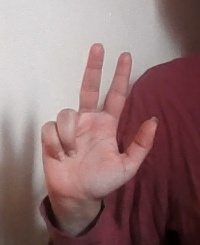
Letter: al